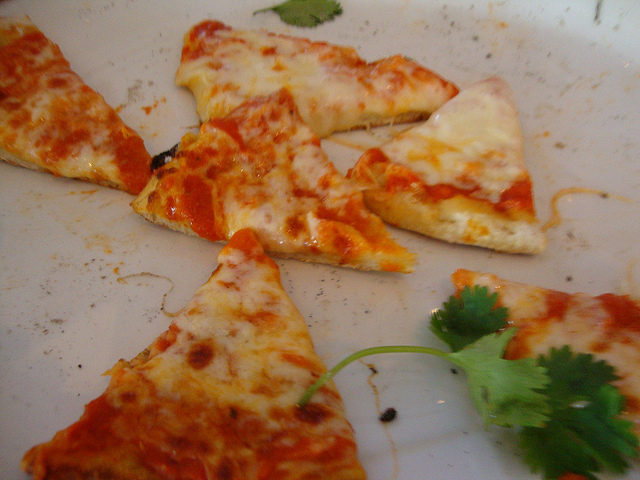
user: Given an image and a question. Answer the question in a short answer. Question: Which ingredient does this dish have in common with many spaghetti dishes? Short Answer:
assistant: tomato